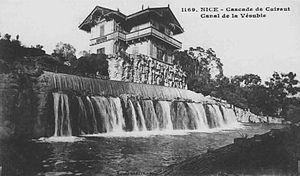
La cascade de Gairaut sur la colline de Rimiez à Nice. Carte postale, noir et blanc au format 14X9. Provenance
La cascade de Gairaut est une large chute d’eau artificielle construite au XIXᵉ siècle sur la commune de Nice, dans le quartier de Gairaut.